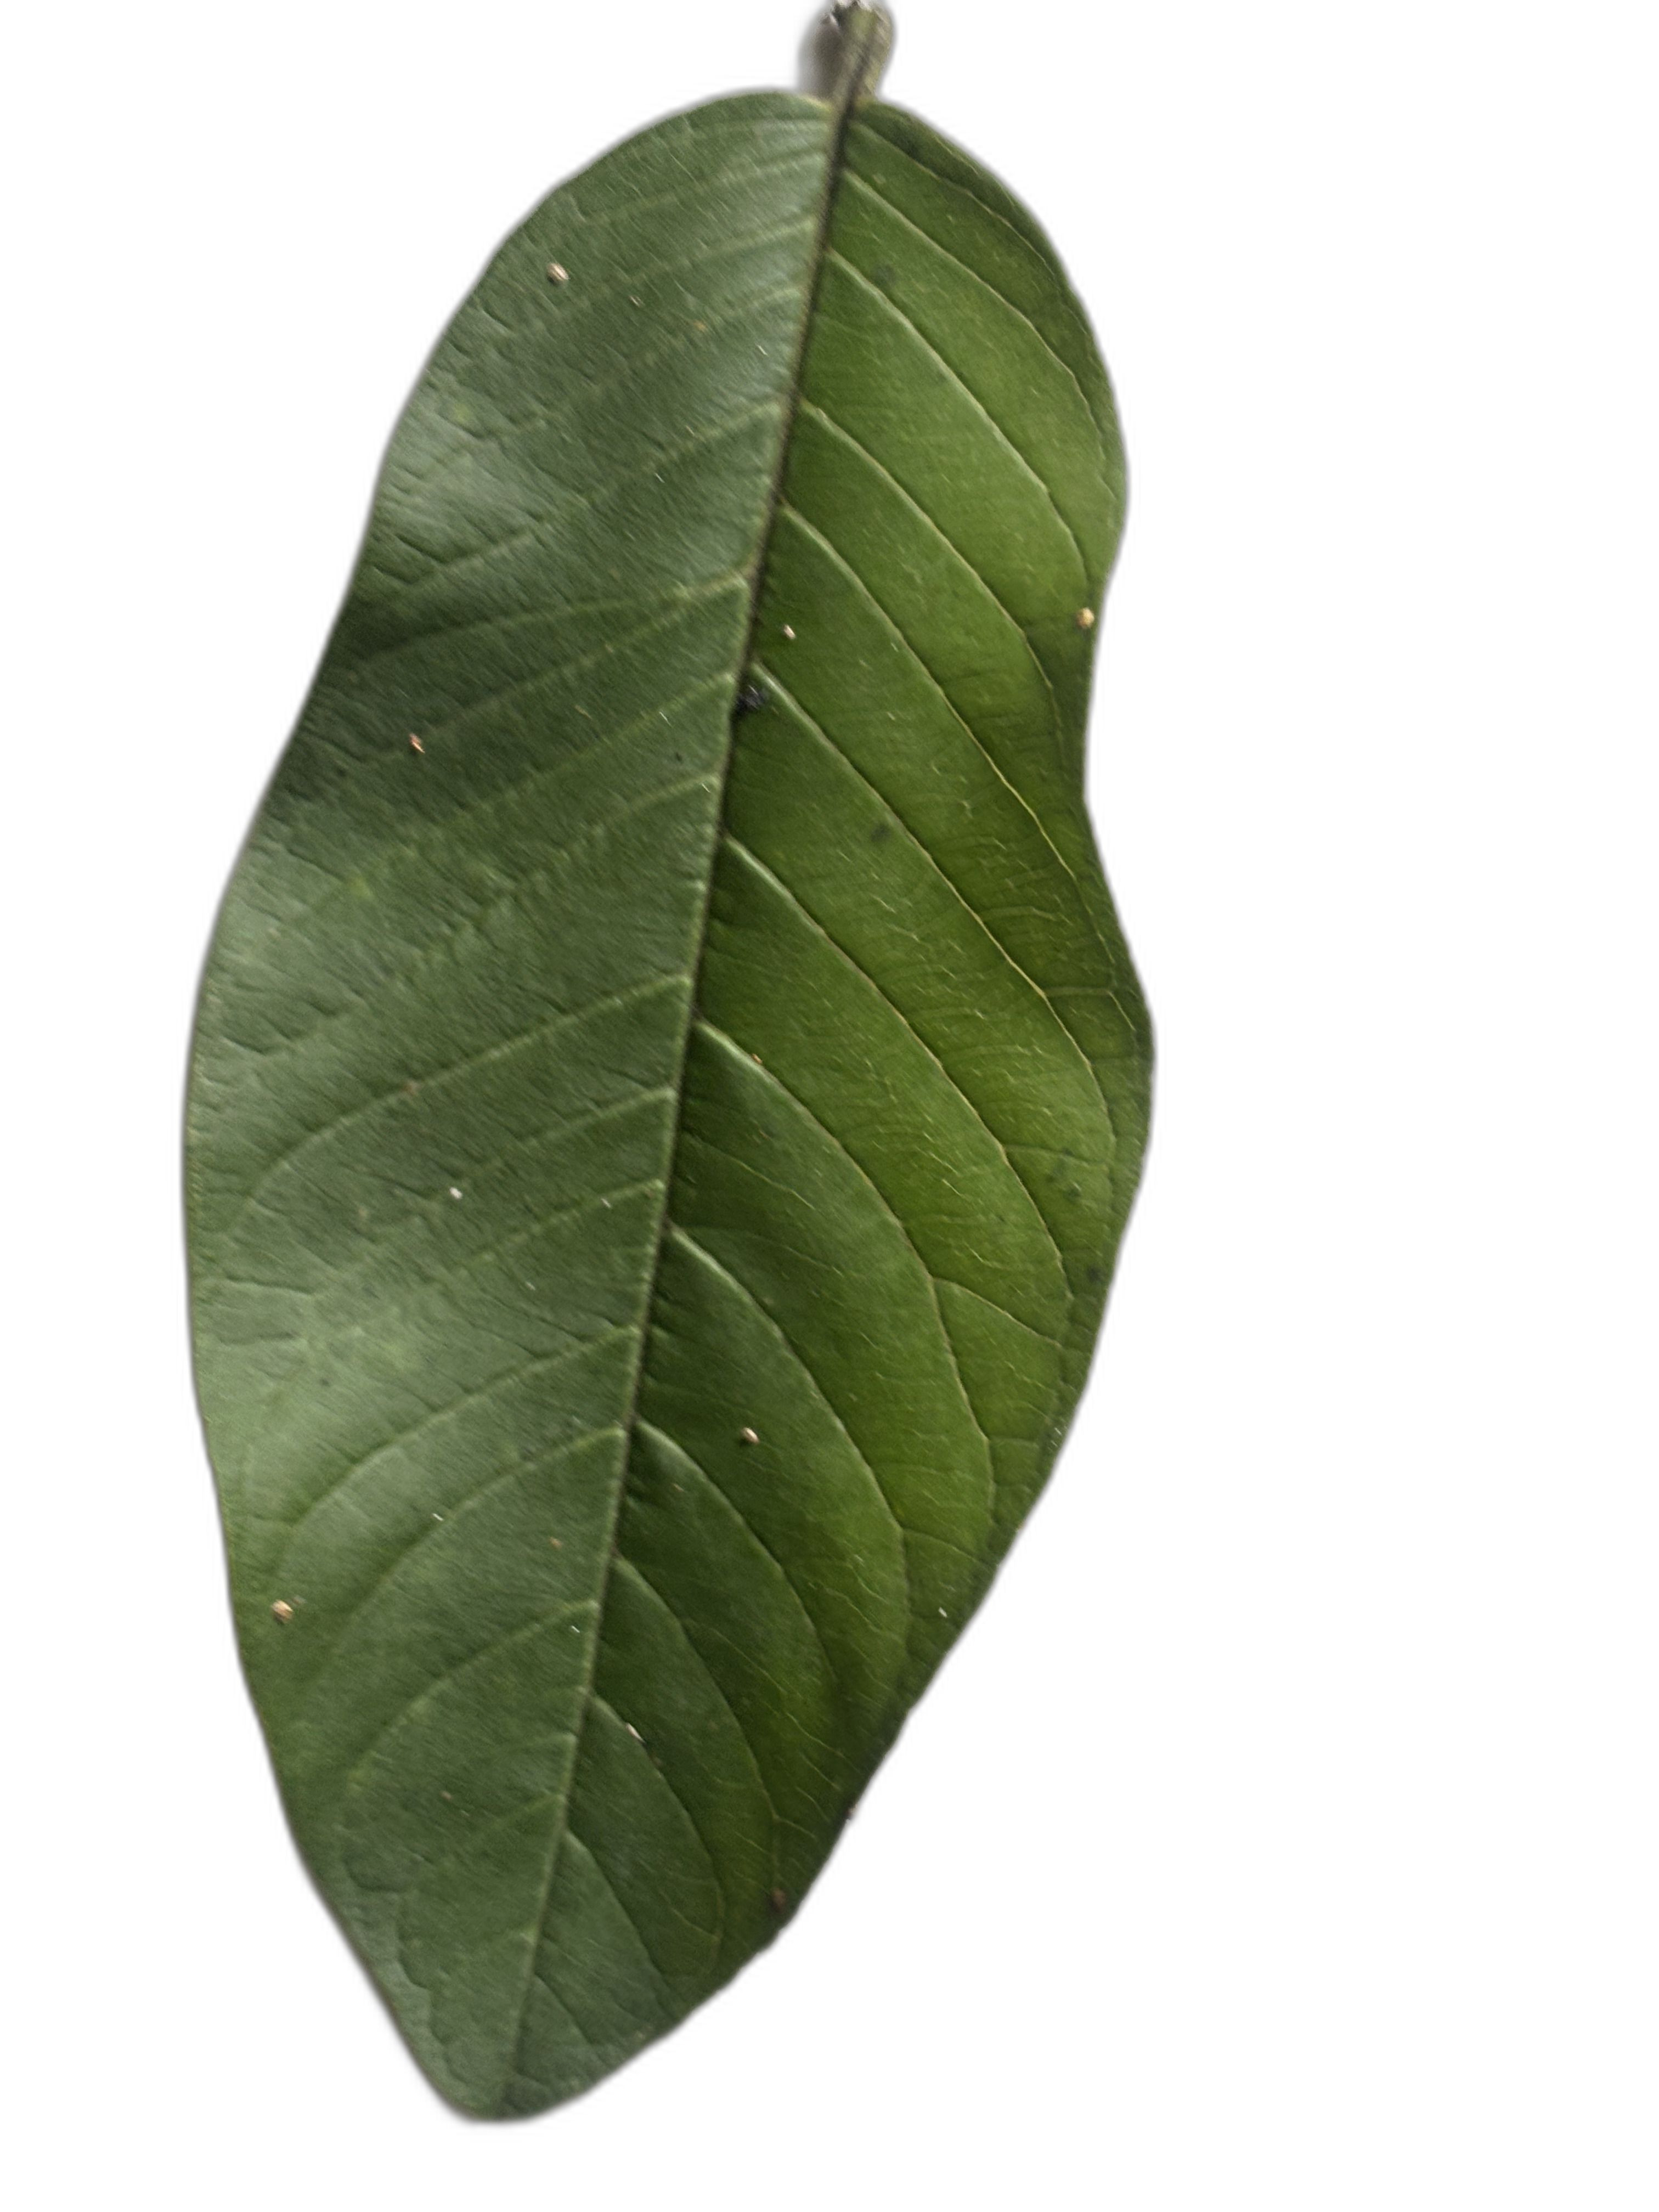
Plant part: leaf
Disease: Healthy